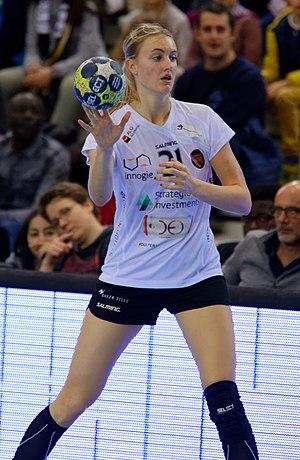
Rencontre du tour principal de la coupe EHF entre Issy Paris Hand et les danoises de Copenhague. A Issy Les Moulineaux, le 28 janvier 2018.
Kelly Dulfer est une joueuse internationale néerlandaise de handball, évoluant au poste d'arrière gauche.